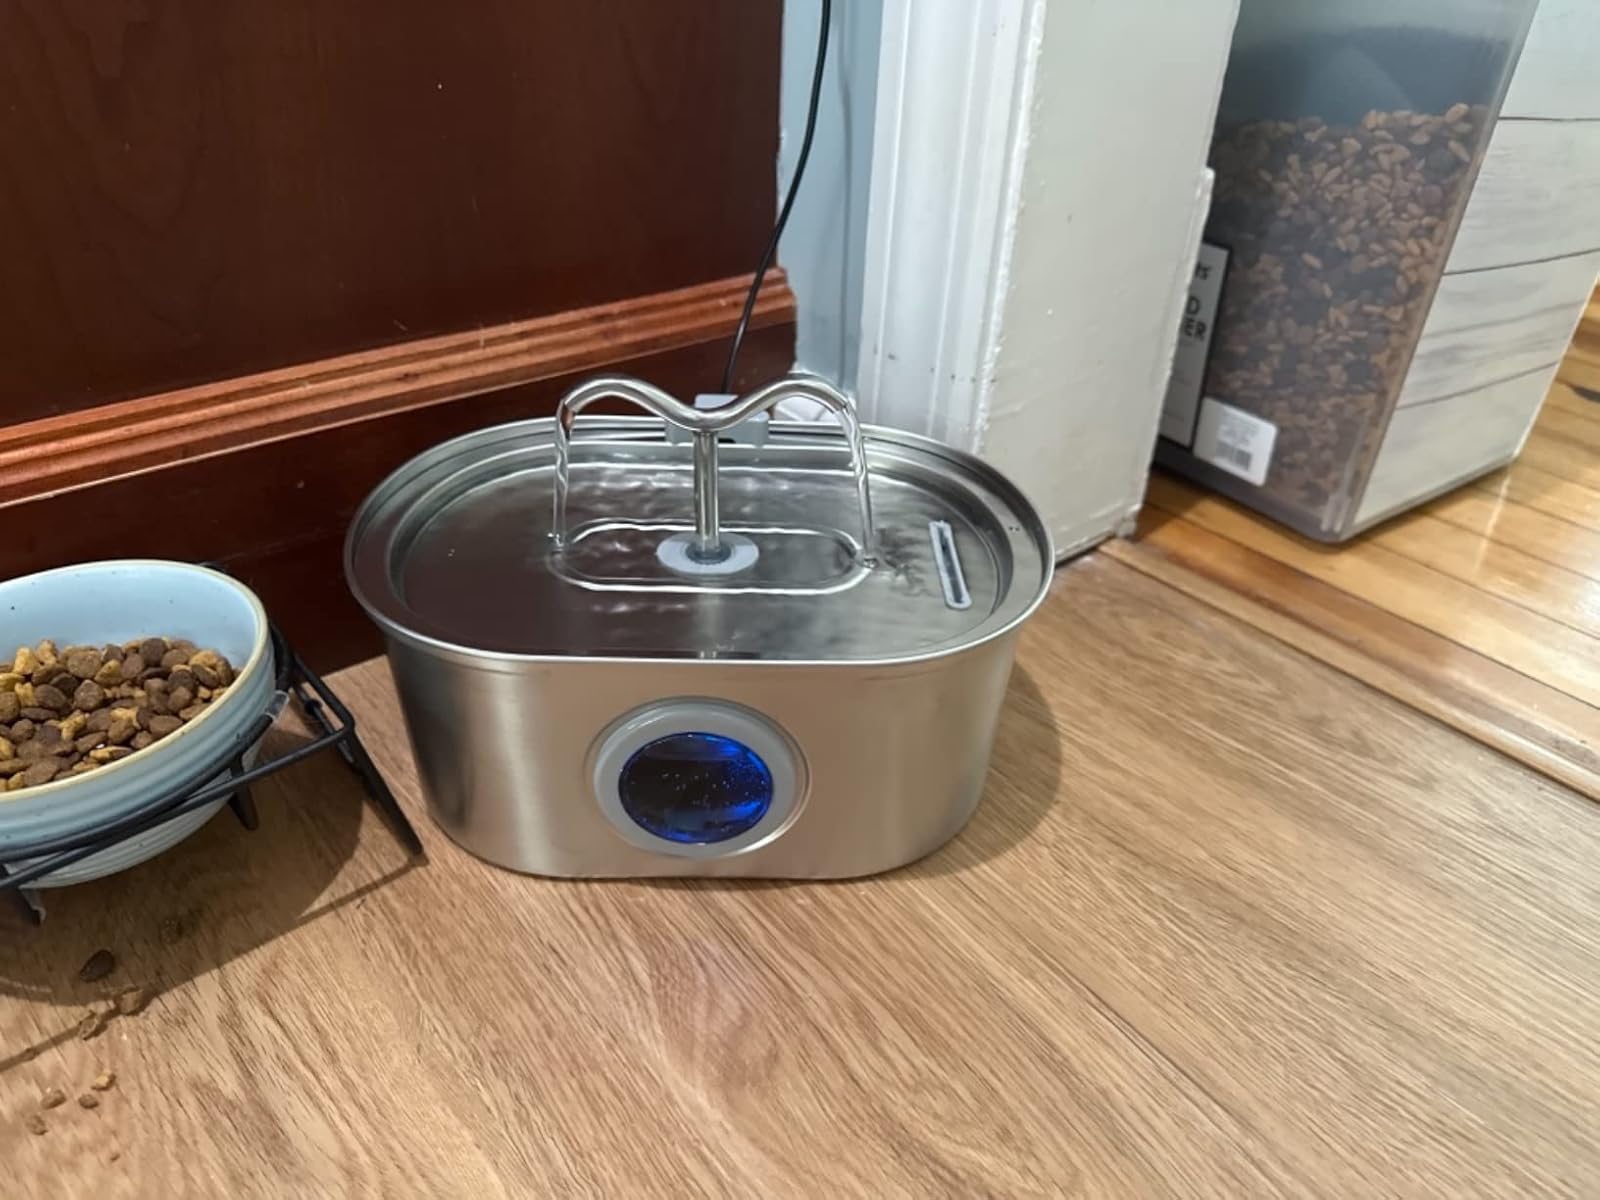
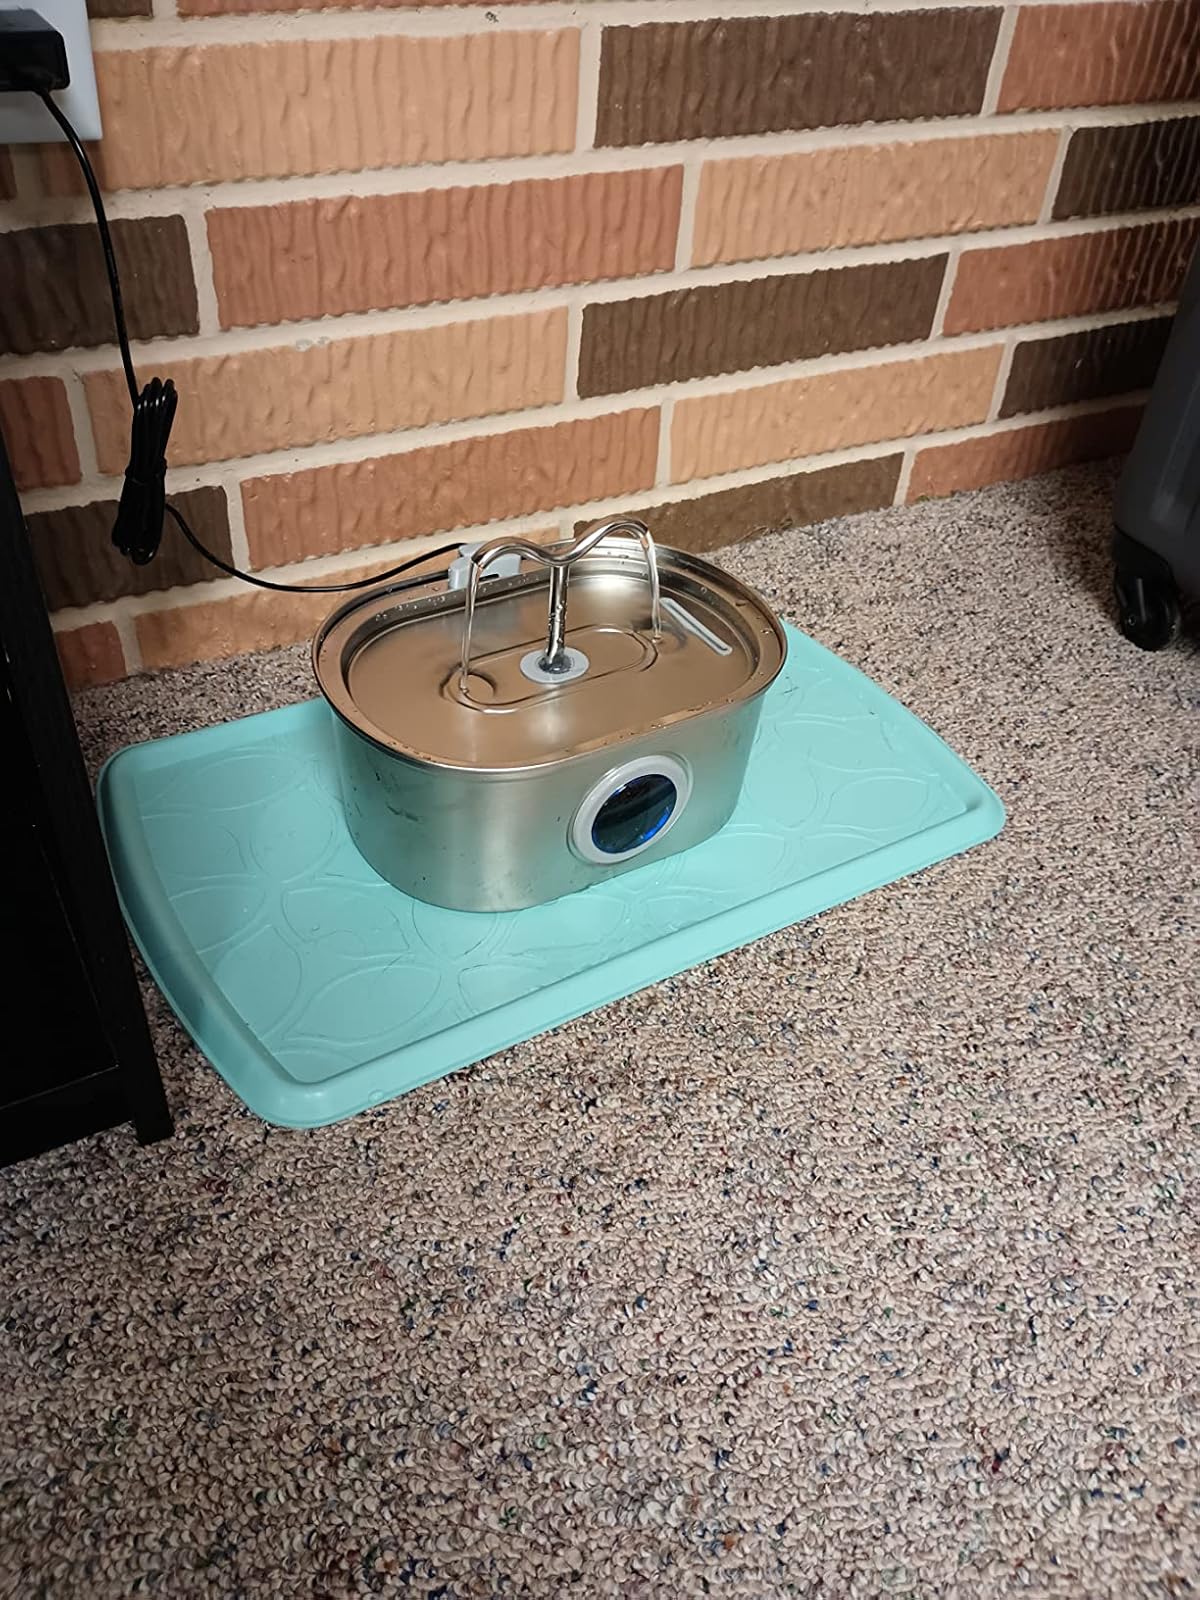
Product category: items_bowl
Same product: yes